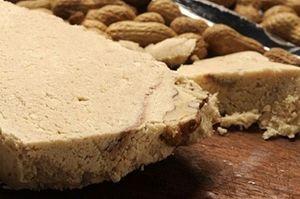
Le mantecol est un dessert argentin confectionné à base de beurre de cacahuète, de semoule et de noix et parfumé à l’eau de rose. Inspiré du halva, il fut inventé et commercialisé dans les années 1940 par le confiseur Georgalos, dont le fondateur est lui-même issu d’une famille d’immigrants grecs.